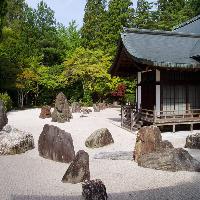
Weather: sun or clear